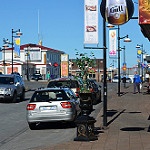
Scene: Outdoor